Biddesden House

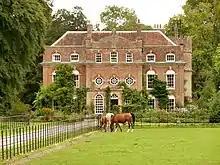
Biddesden House

Biddesden House (or Biddesden Park) is a Grade I listed English country house in east Wiltshire, about north-west of Andover, Hampshire. The house stands in parkland about east of Ludgershall village, and is home to an Arabian Horse stud farm.